Drum Taps (film)

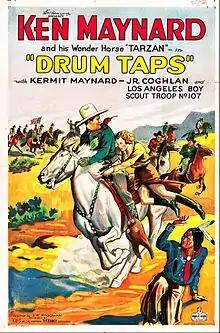
Theatrical release poster

Drum Taps is a 1933 American pre-Code Western film directed and co-written by J.P. McGowan. It stars Ken Maynard and his brother Kermit Maynard playing brothers.